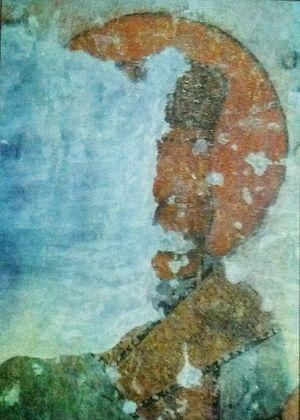
Bagrat IV est un roi de Géorgie de la dynastie des Bagratides ayant régné de 1027 à 1072.
La liste des souverains de Géorgie est la liste des rois et reines qui régnèrent sur la Géorgie unifiée de 1010 à 1490, à l'exception de certaines périodes : de 1014 à 1104, de 1258 à 1329, de 1387 à 1412, de 1446 à 1453 et à partir de 1465.